God's Ark of Safety

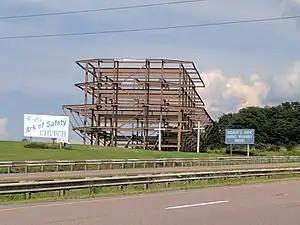
God's Ark of Safety, a non-denominational Christian ministry near Frostburg, Allegany County, Maryland

God's Ark of Safety is a non-denominational Christian ministry in Frostburg, Maryland, United States, led by Pastor Everett Spence. On Easter, 1976, former Pastor Richard Greene began building a replica of Noah's Ark atop a prominent hillside along what is now Interstate 68 featuring a sign that announces to passing travelers: "Noah's Ark Being Rebuilt Here!" Ground was broken for the ark in September 1976 with over 3,000 tons of concrete. The foundation and earthwork were built to biblical proportions, around 450 by 75 by 45 feet, which is about one and a half football fields long.